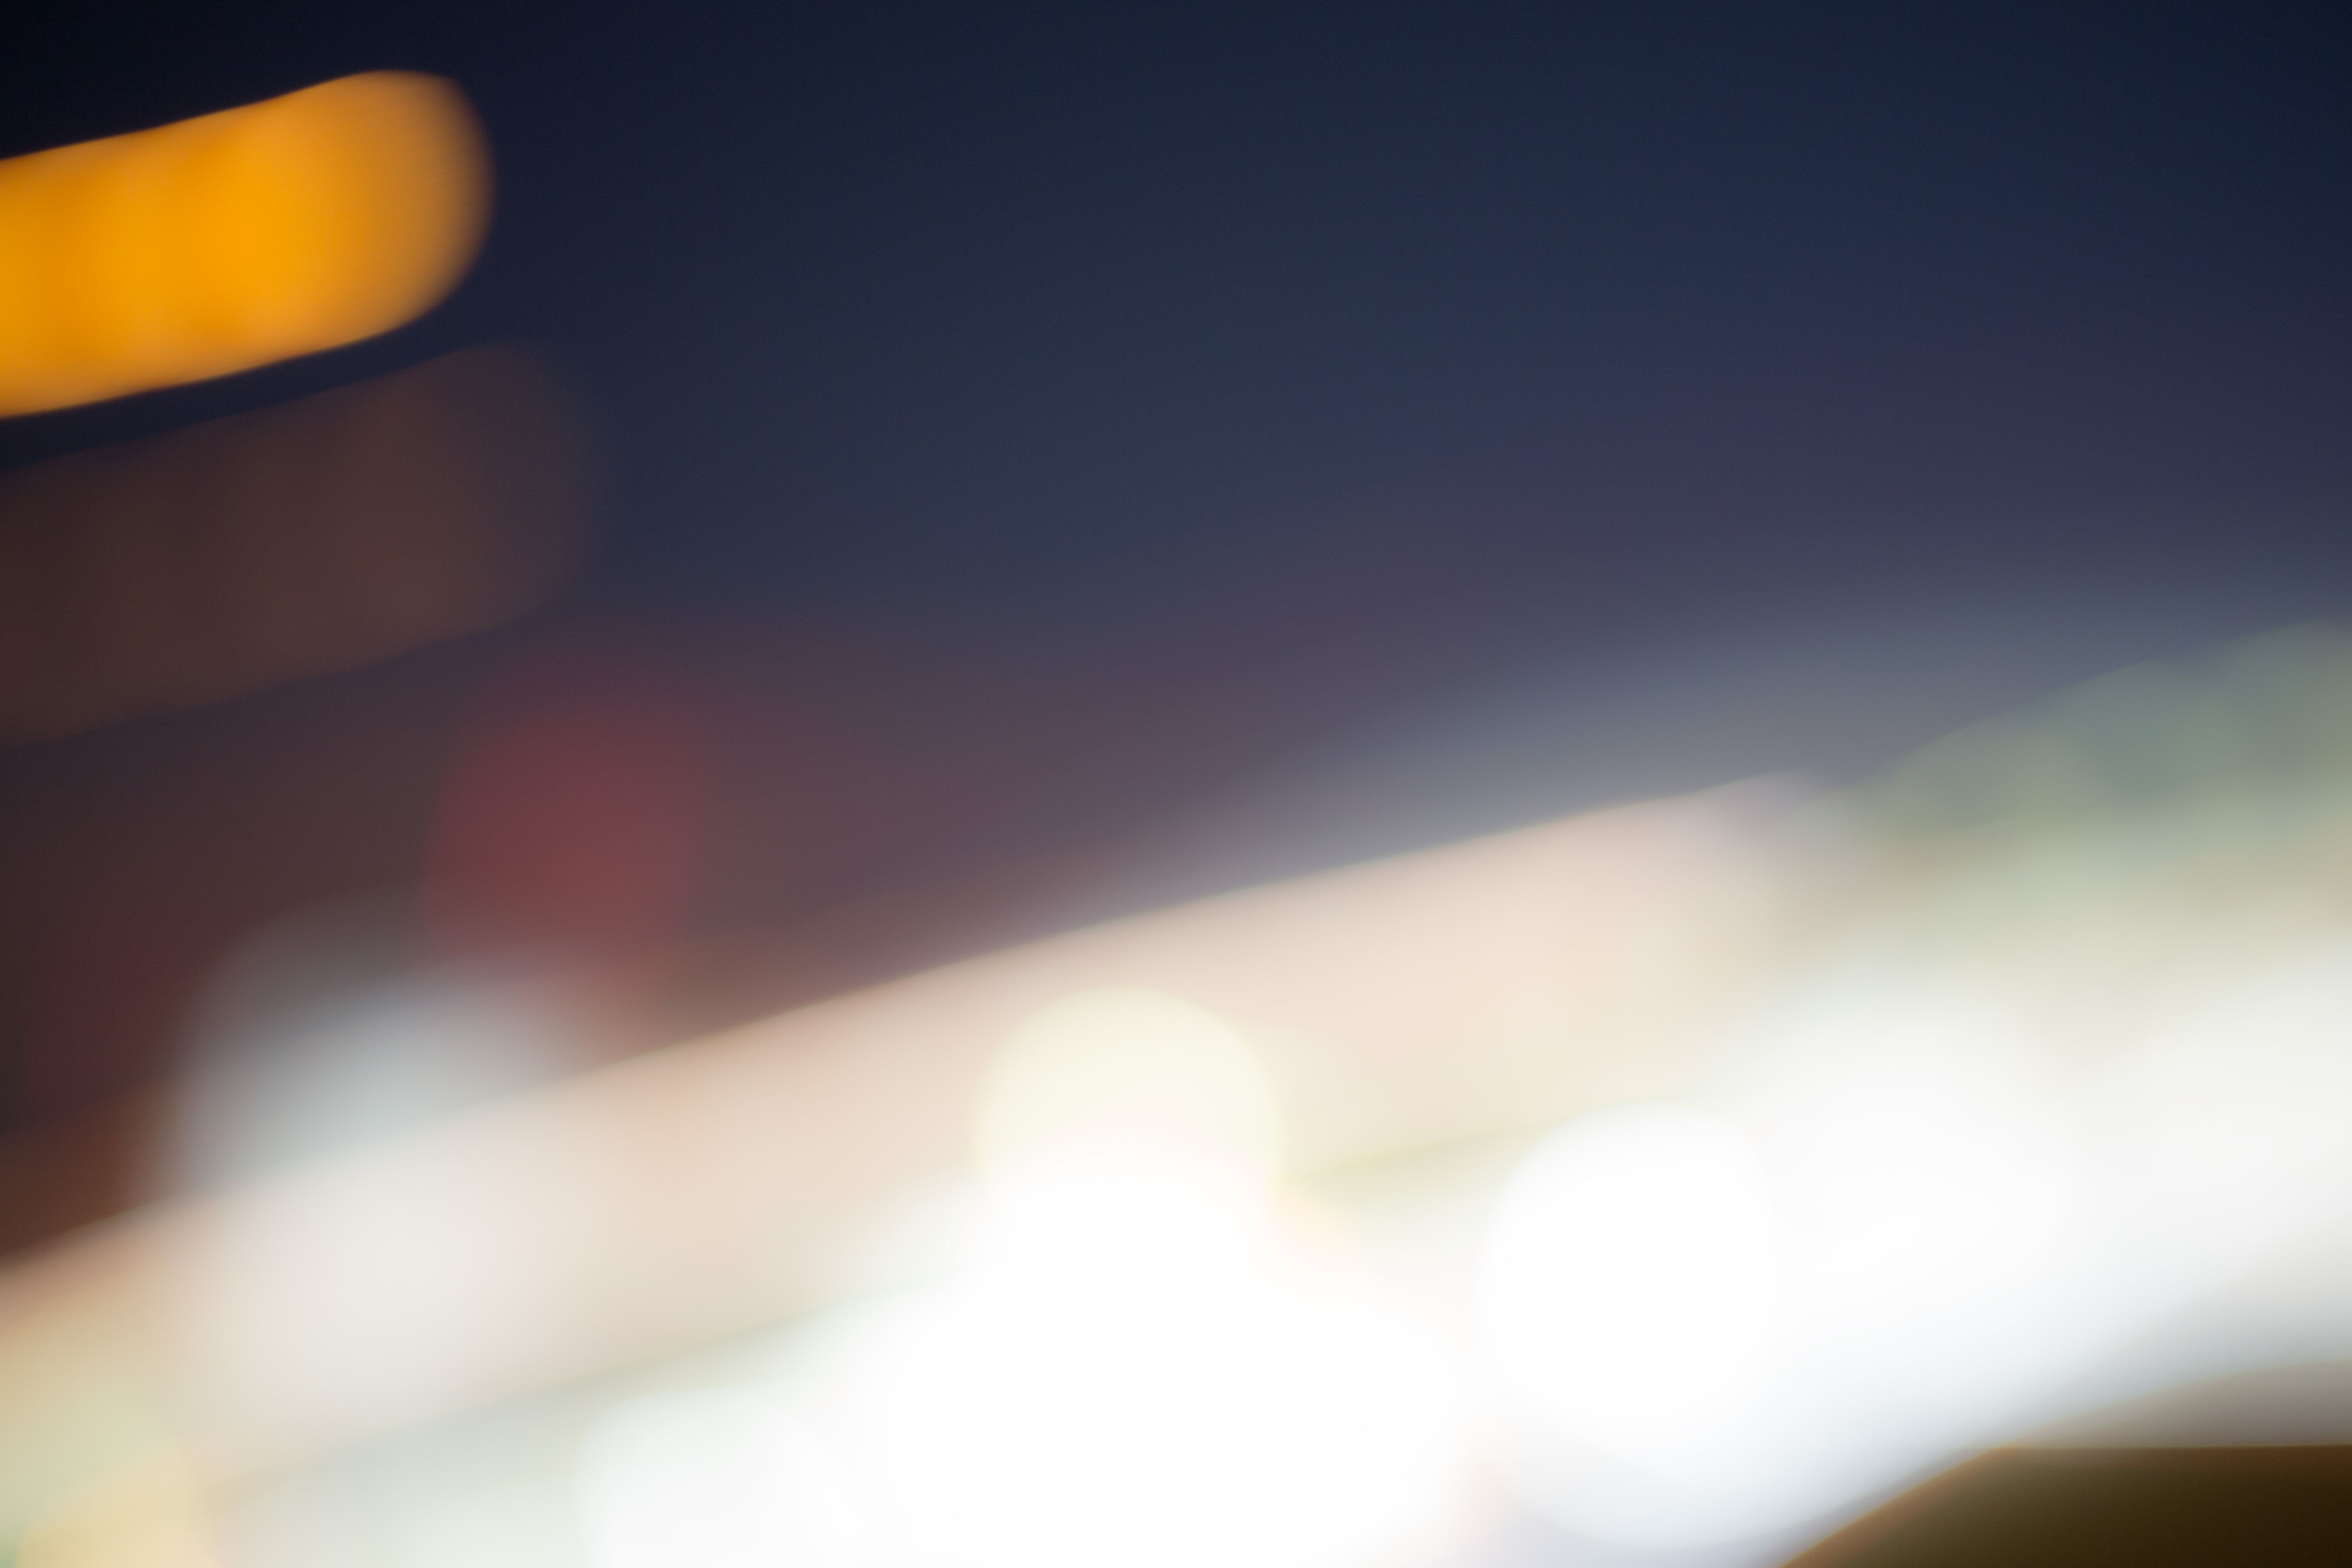
art, sky, blue, light, yellow, cloud, atmosphere, line, hand, sunlight, night, Tints and shades, meteorological phenomenon, macro photography